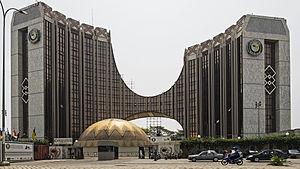
Lomé est la capitale et la principale ville du Togo. Elle se situe dans l'extrême sud-ouest du pays, le long du littoral du golfe de Guinée. Officiellement, l'agglomération comptait 1 477 660 habitants et la ville 837 437 habitants selon le recensement de 2010.